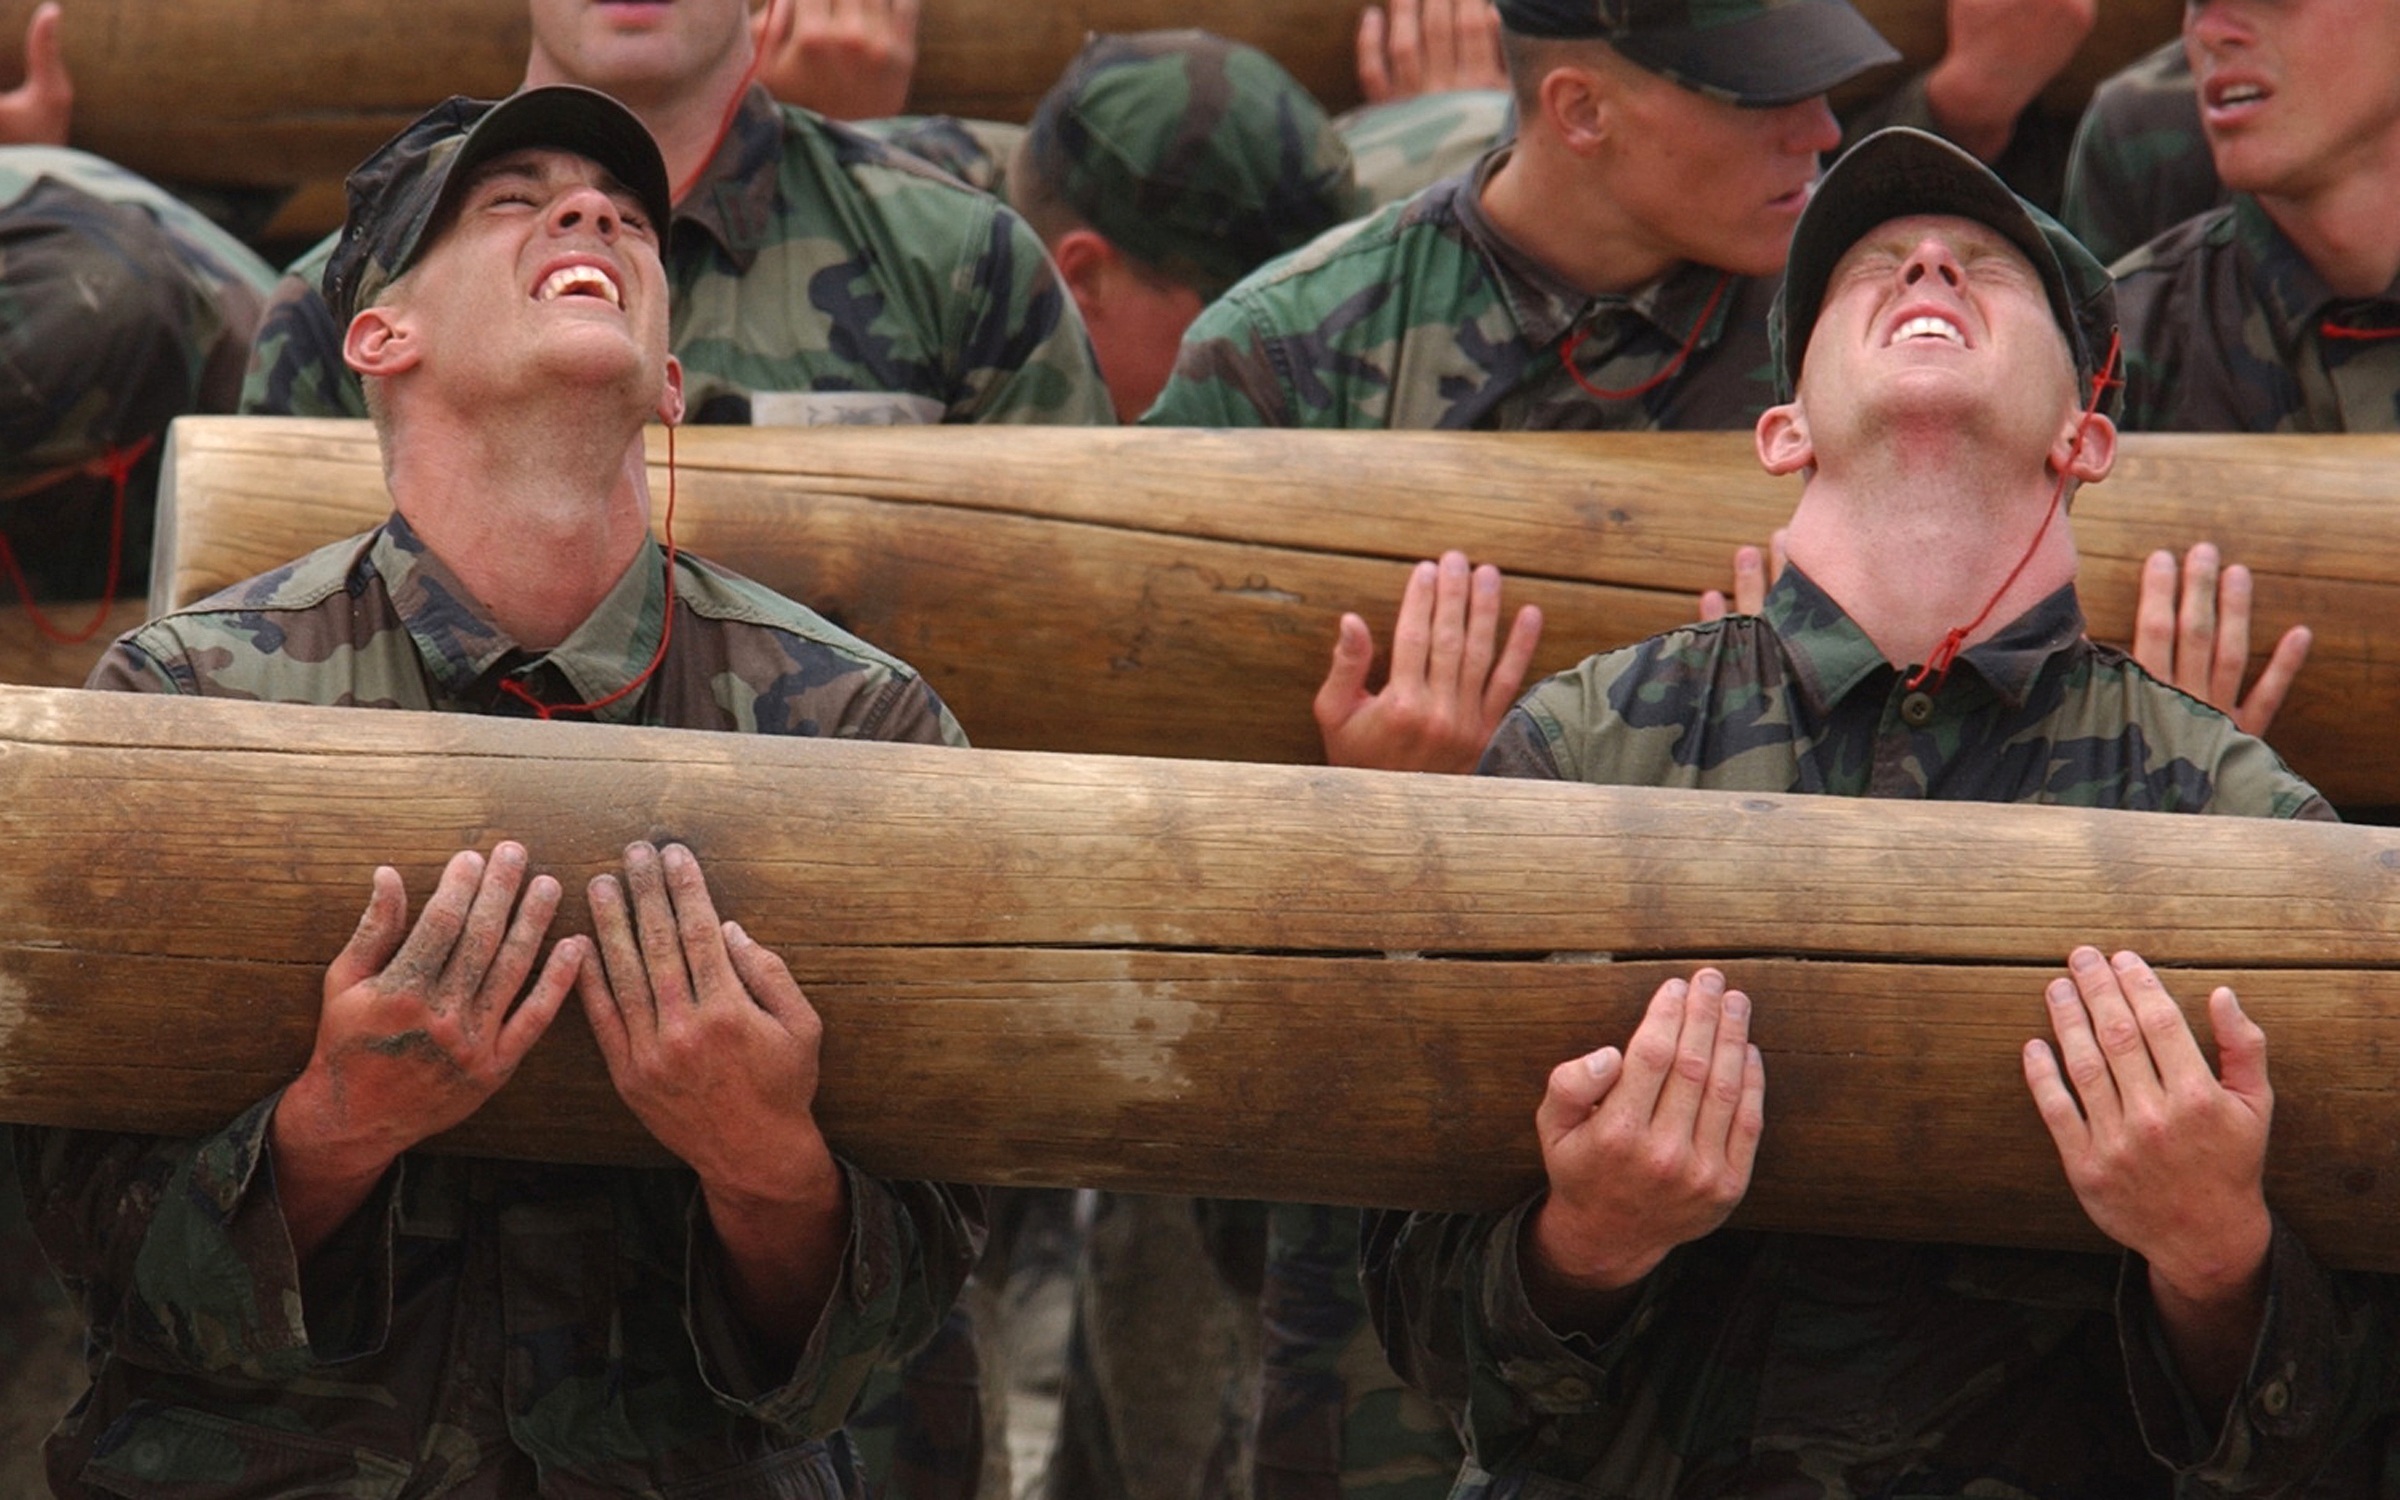
work, group, people, military, soldier, army, training, communication, exercise, together, men, team, teamwork, effort, strong, togetherness, screenshot, troop, unit, cooperation, militia